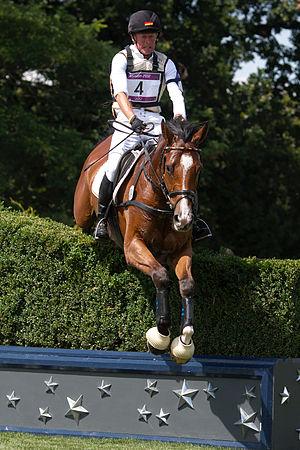
Un cheval de sport est un cheval de selle élevé et sélectionné pour la pratique des sports équestres. Le terme est à différencier du mot anglo-saxon warmblood, qui n'a pas d'équivalent en français, et qui désigne un ensemble de races ou studbooks de chevaux de sport d'origine européenne.
Le Holsteiner ou Holstein est une race de chevaux de sport originaire de la province du Schleswig-Holstein, en Allemagne. Son origine remonte au XIIIᵉ siècle, quand les moines du monastère d'Uetersen élèvent des chevaux dans l'estuaire de l'Elbe. Croisés avec des chevaux andalous, napolitains et orientaux entre le XVIᵉ siècle et le XVIIᵉ siècle, il est connu et exporté dans toute l'Europe. Après une période de crise au XIXᵉ siècle, la race est réorientée dans un premier temps vers l'attelage avec des croisements avec le Carrossier du Yorkshire et le Cleveland Bay, puis vers le sport avec le Pur-sang dans un premier temps, puis le Trakehner, l'anglo-arabe et le selle français.